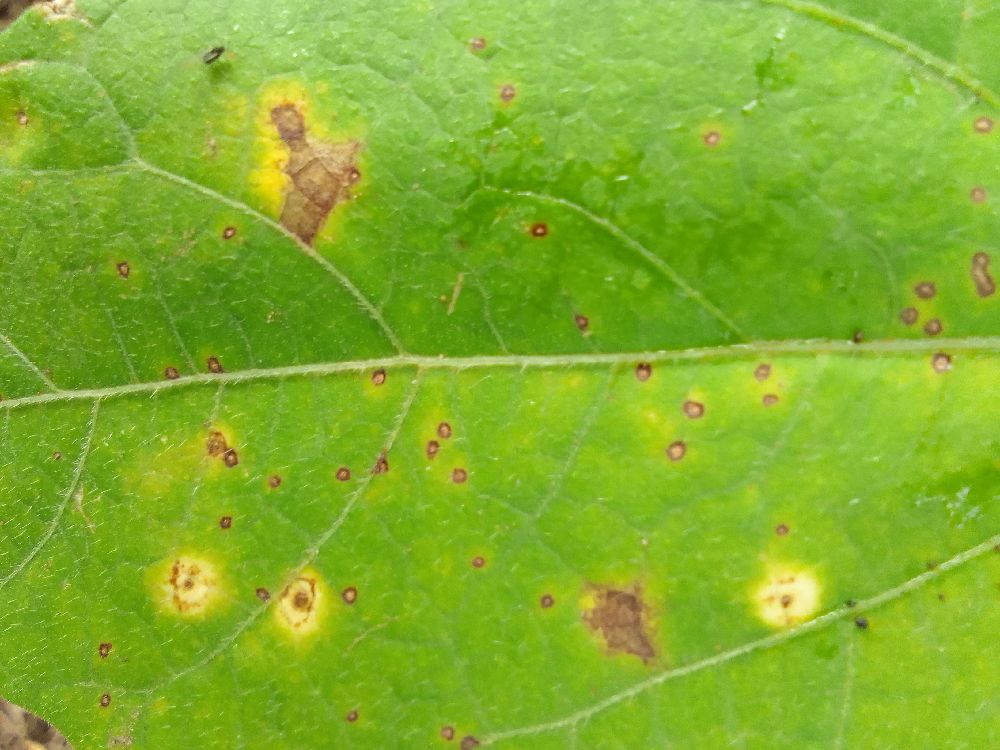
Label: rust